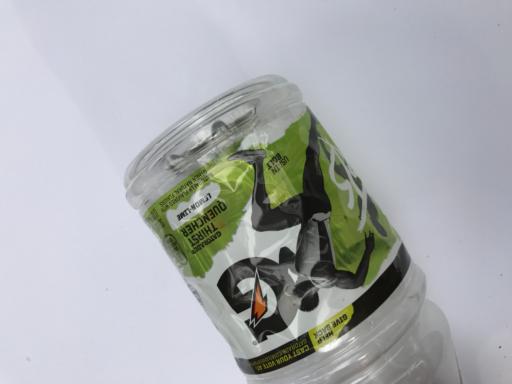
Label: plastic